KFSD

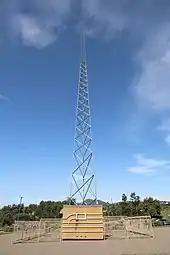
KFSD transmitter site in Escondido in 2022

From February 1, 2007 until March 15, 2010, KFSD was a simulcast of sister station KSPA featuring a nostalgia format, with music from the 1930s through the 1960s. The current format quoting from their website is: "Our philosophy is to blend the enduring standards of timeless artists with bold new interpretations from the younger vanguard". The simulcast began again on November 26, 2010, when the Astor Broadcast Group decided to drop KSPA's talk format to bring back the previous adult standards format. The format then continued until March 1, 2012, when it, along with KSPA, picked up the business talk format that had aired on KCEO.